9:30 Club

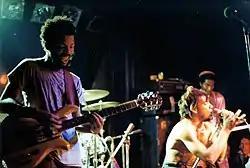
Bad Brains performing at Nightclub 9:30 in 1983

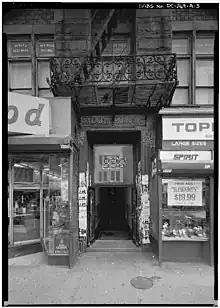
The entrance to the original Nightclub 9:30 in the Atlantic Building in 1990

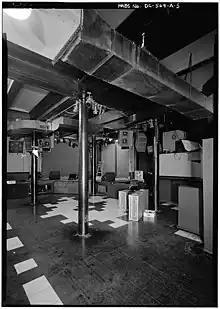
The interior of the original Nightclub 9:30 in 1990 with the stage visible in the background

Nightclub 9:30 was founded by artist and dancer Dody DiSanto and her husband, Jon Bowers, a local real estate developer and music enthusiast who purchased the Atlantic Building in 1979. The Atlantic Building was full of artists even before it became the 9:30 Club.